Chernobyl exclusion zone

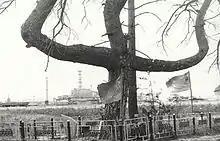
The oak Partisan's Tree or Cross Tree. The power plant is visible in the background.

The Chernobyl Nuclear Power Plant Zone of Alienation, also called the 30-Kilometre Zone or simply The Zone, was established shortly after the 1986 Chernobyl disaster in the Ukrainian SSR of the Soviet Union.